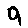
Label: 9